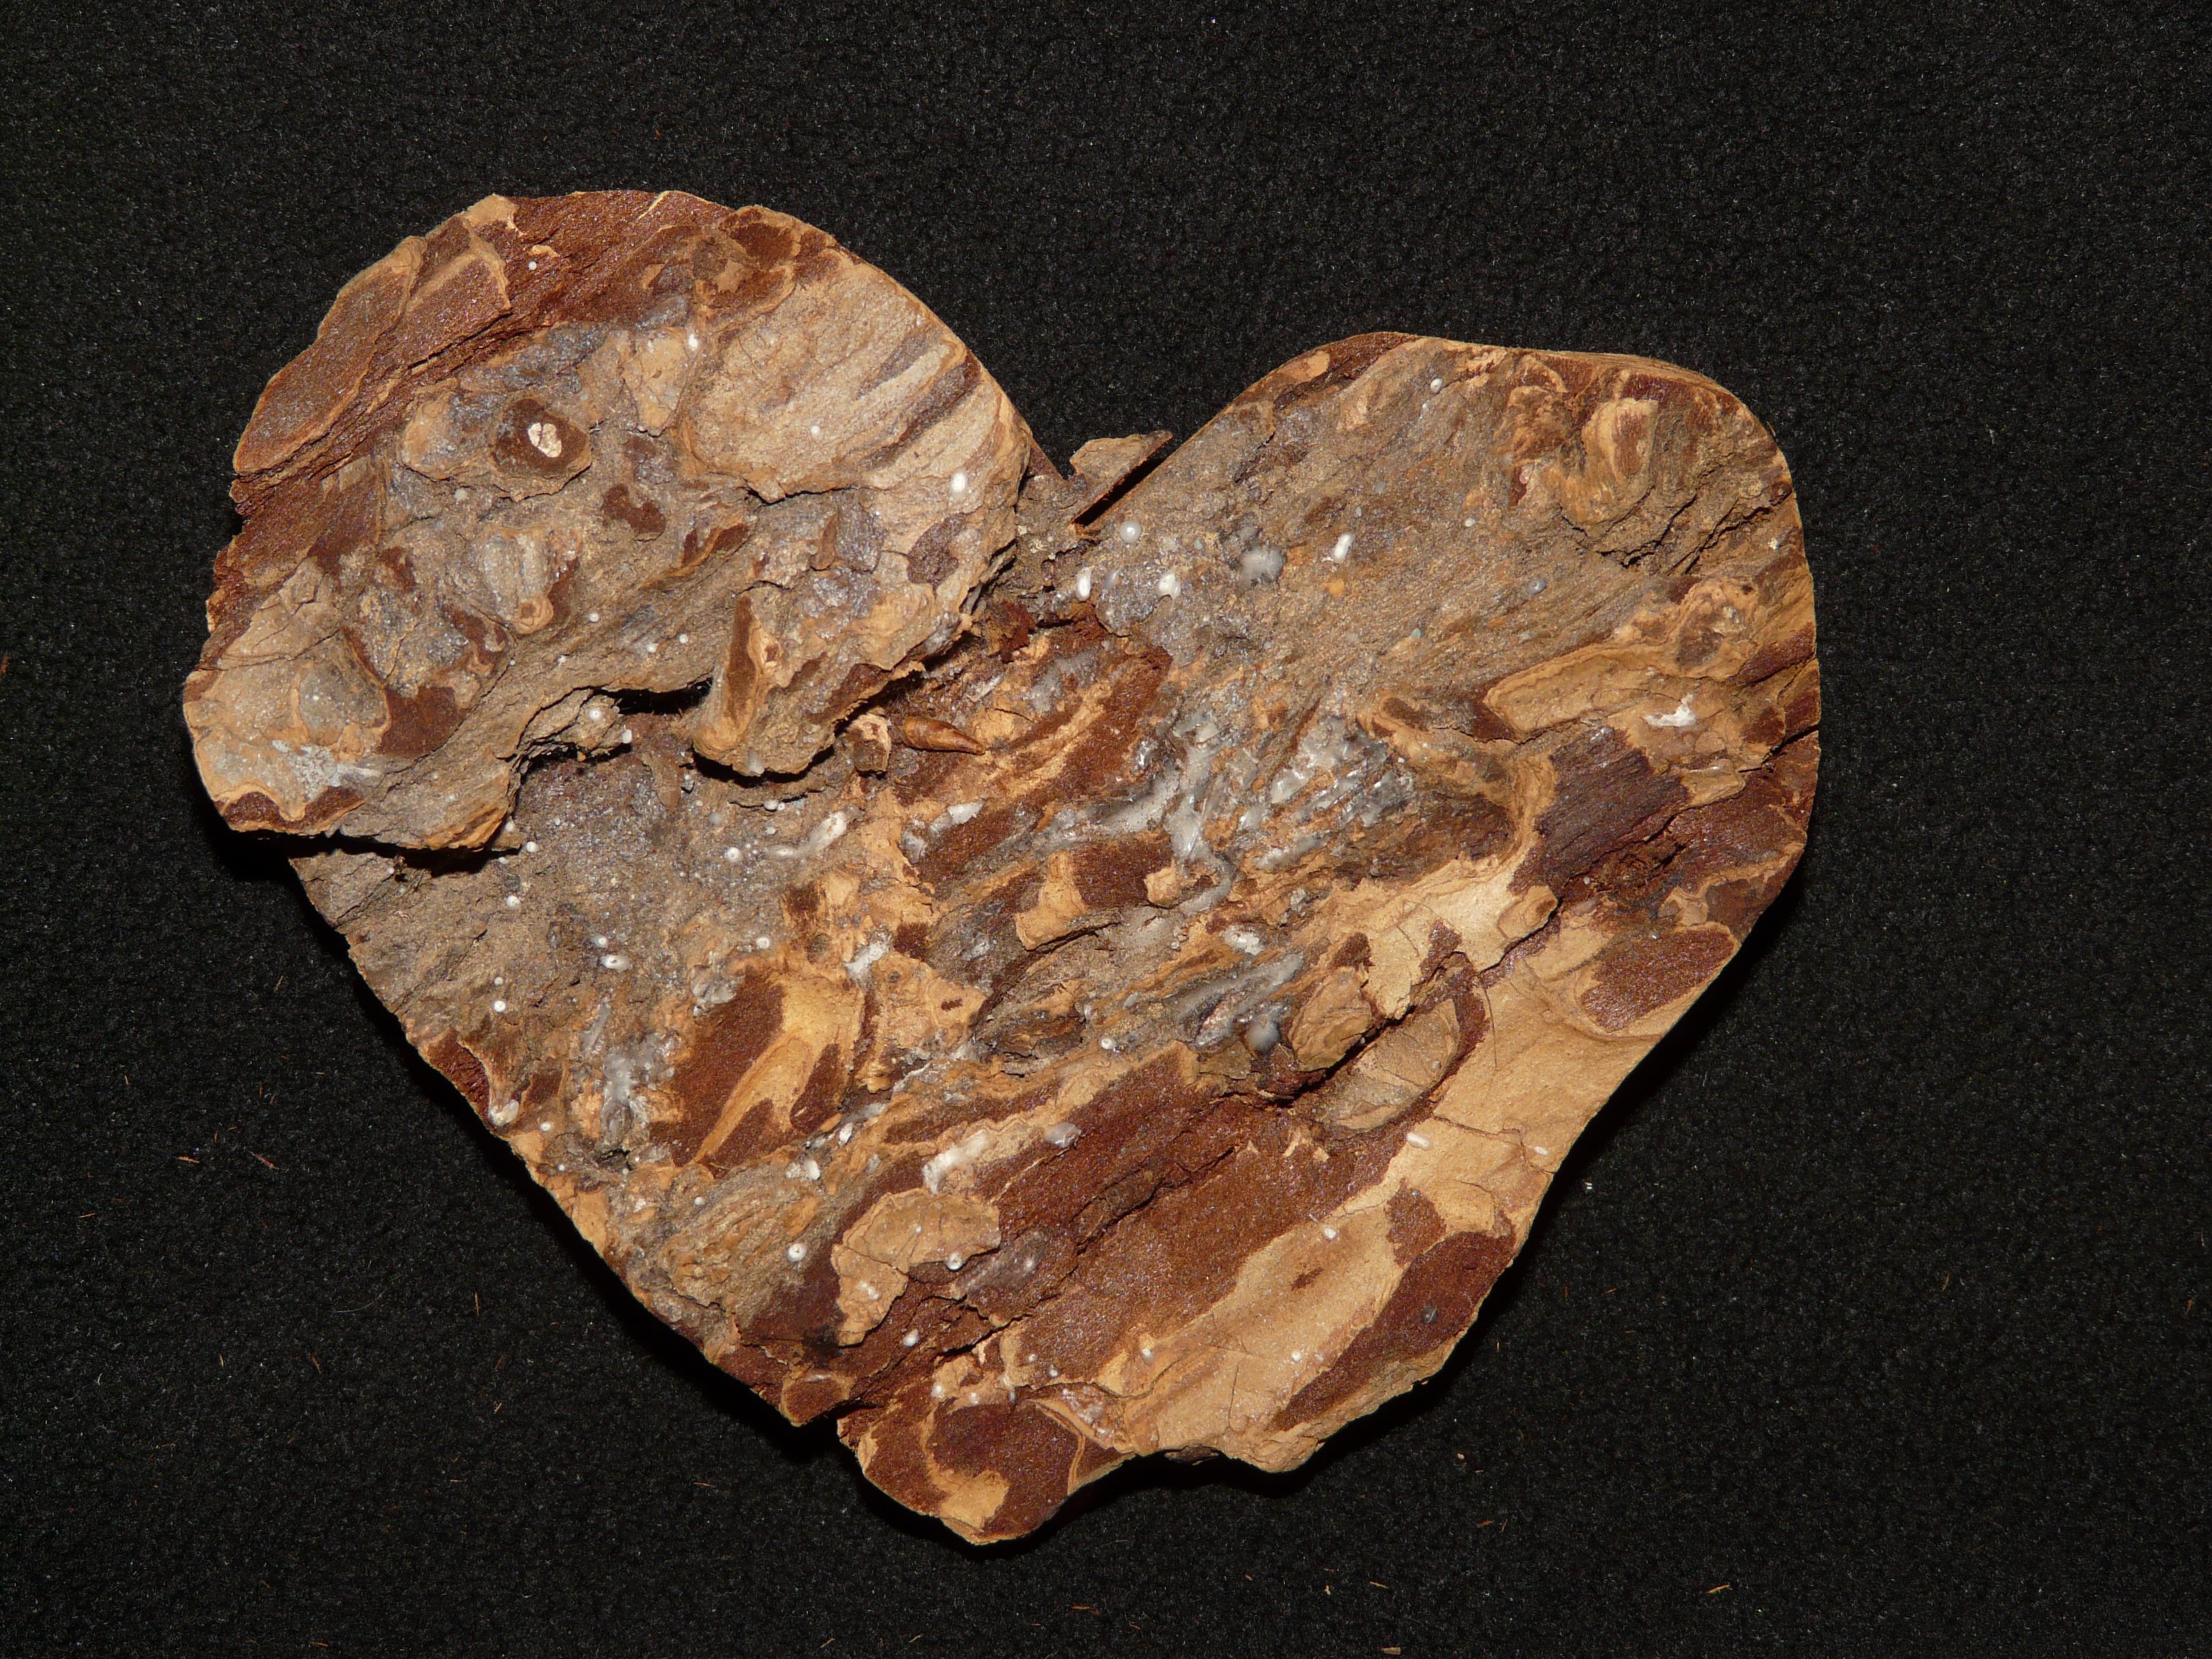
tree, rock, wood, bark, love, heart, metal, romance, material, geology, organ, edit, mineral, natural material, stone tool